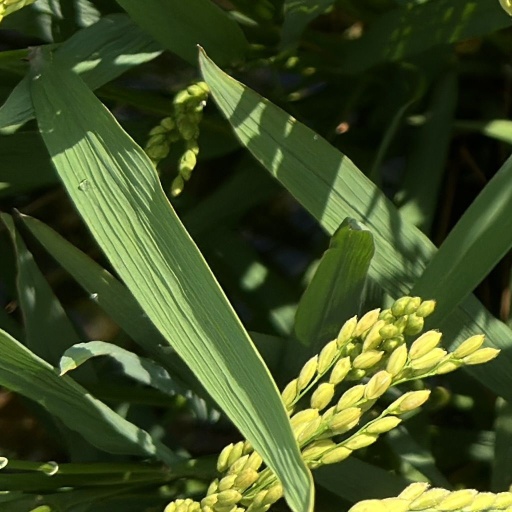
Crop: rice